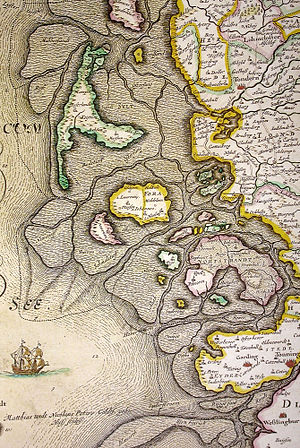
Nordfrisland / Historie
Nordfrisland i 1652
Nordfrisland er et kultur-geografisk område ved Sydslesvigs vestkyst i det nordlige Tyskland. Området strækker sig fra Ejderen i syd til Vidåen i nord. I Nordfrisland findes både et frisisk og dansk mindretal.